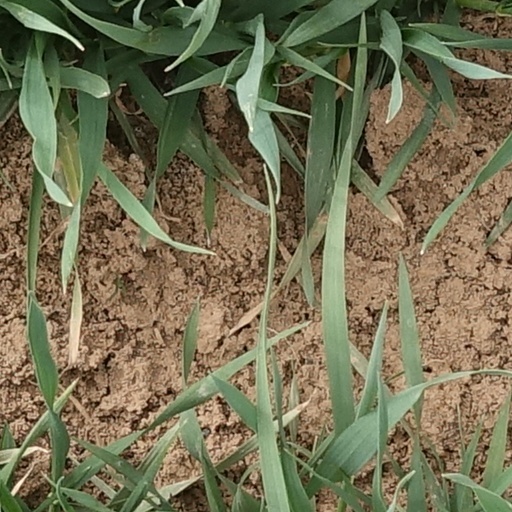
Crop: wheat